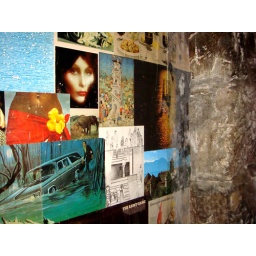
it was pitch black in here.. just had the light of a camera phone